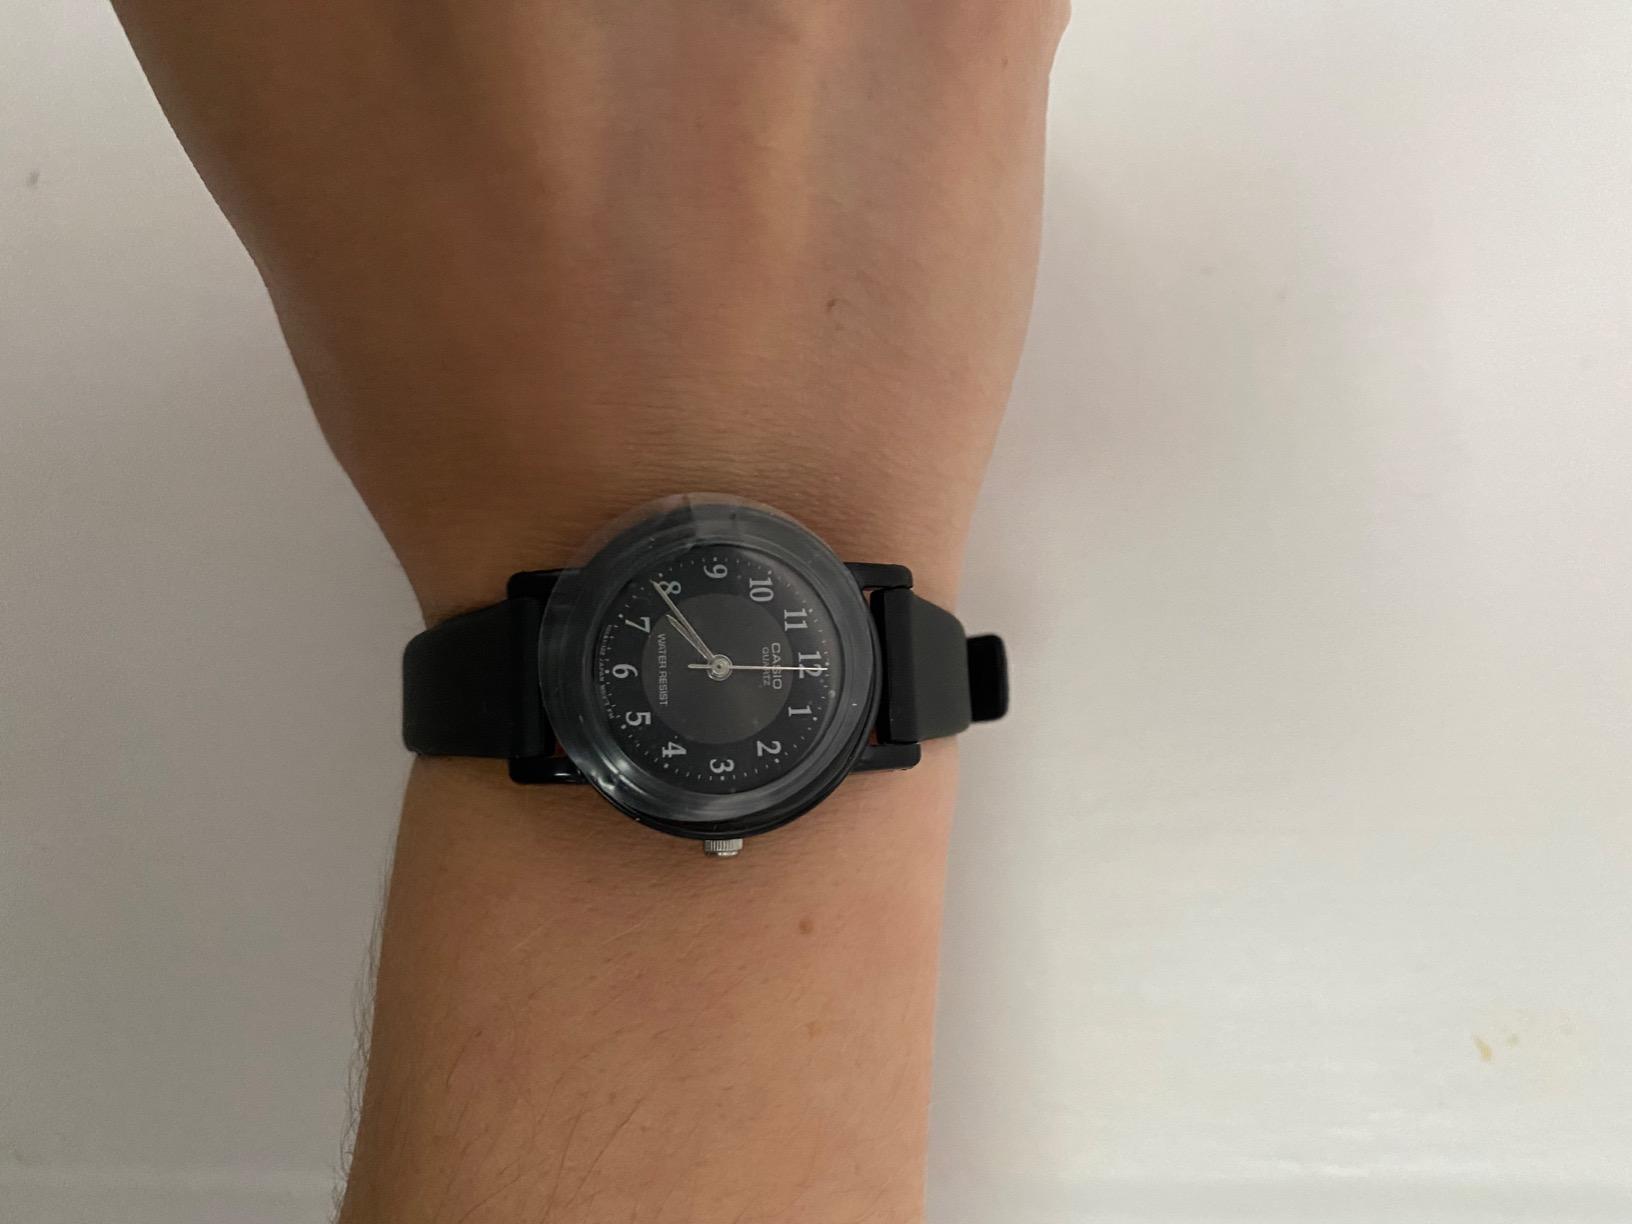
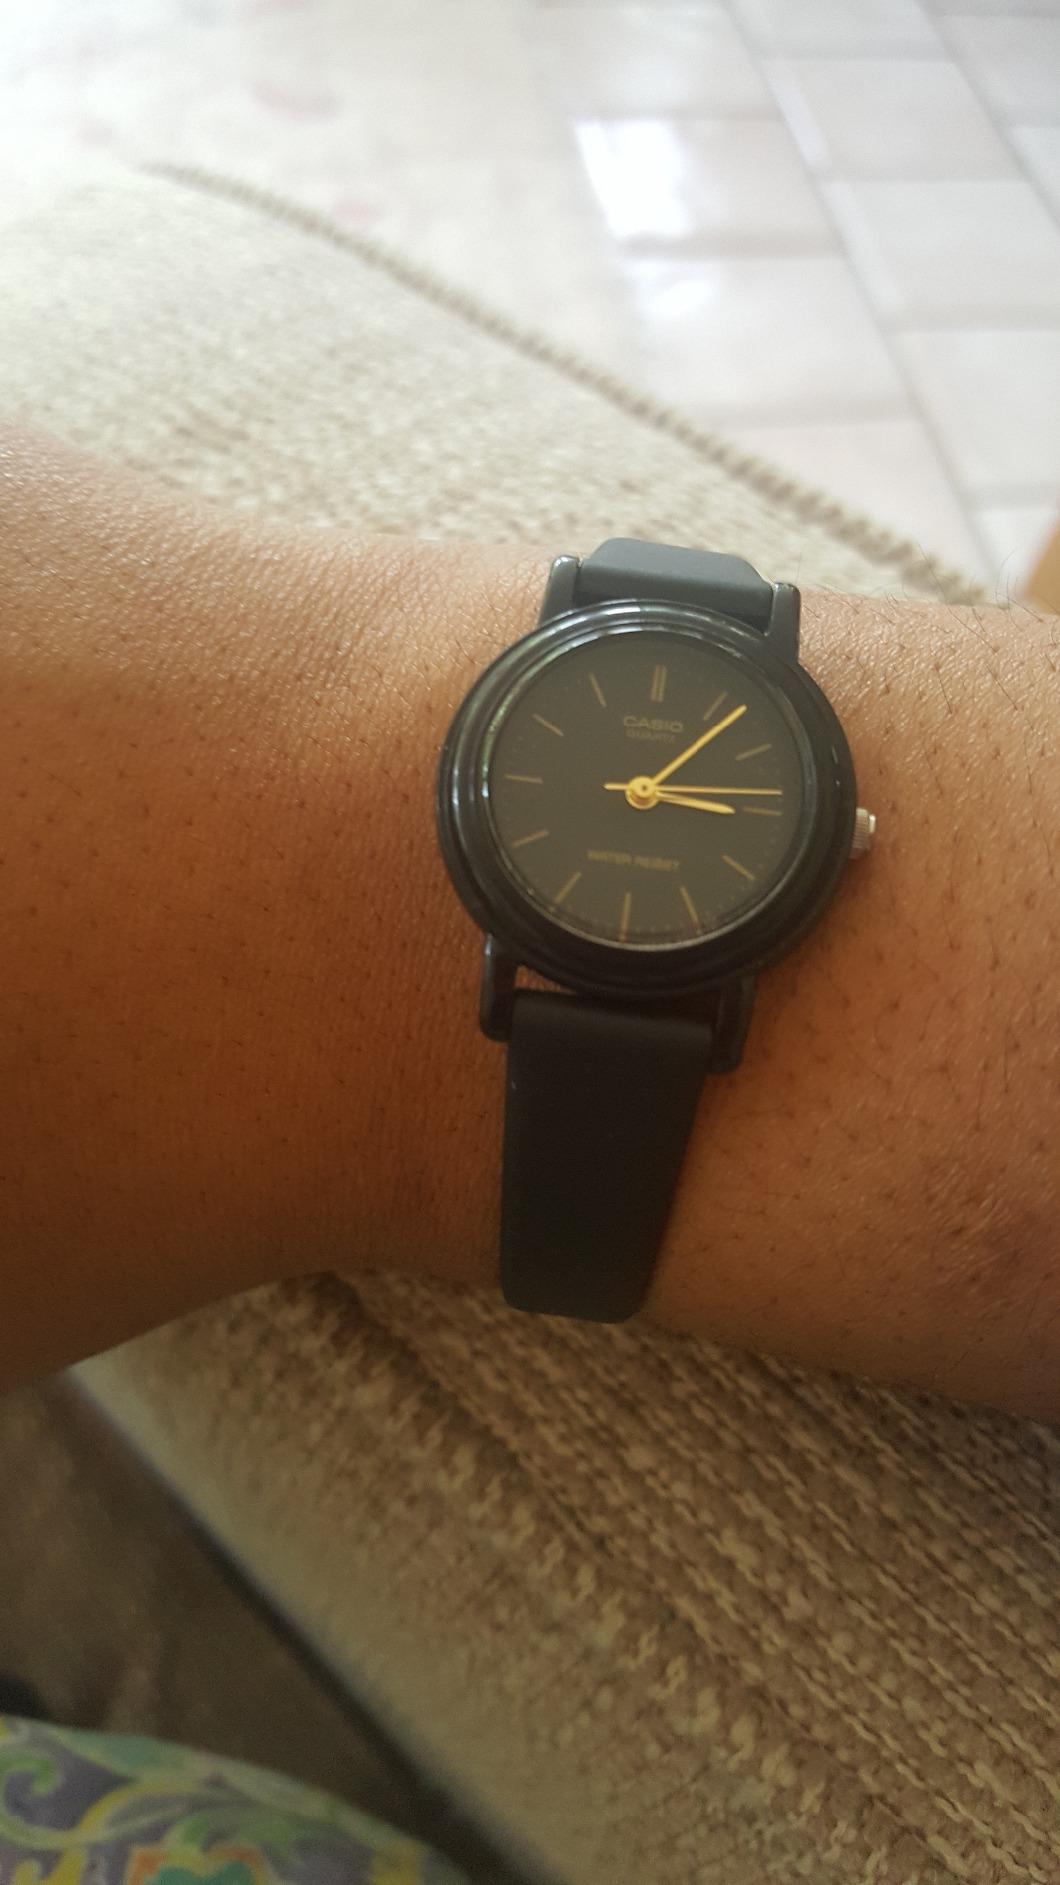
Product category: accessories_watch
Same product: no